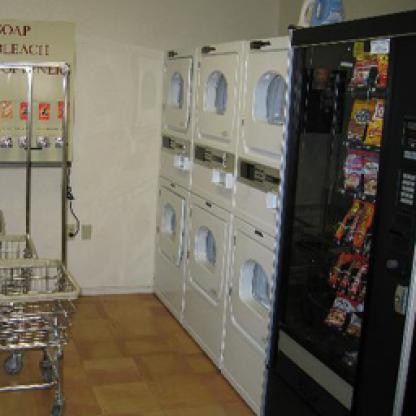
Scene: Indoor